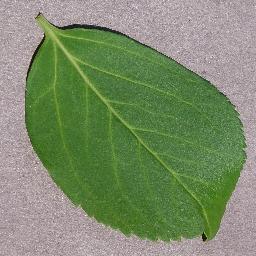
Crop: cherry
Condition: (including_sour)_healthy